Murder of Jeanne Van Calck

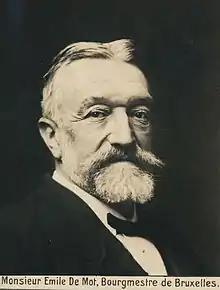
Emile De Mot

The coroner who examined the body was categorical that the murder had been carried out by somebody with specialist knowledge, probably a doctor or a butcher. The cause of death was quickly established: Jeanne had died of suffocation from violent vomiting after being forced to drink a large quantity of alcohol, in addition to violent abuse. The time of death was fixed between 20:00 and 21:00.